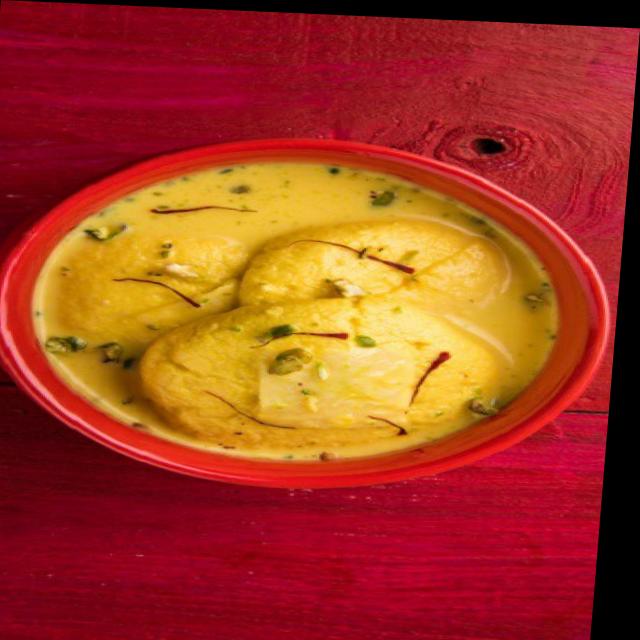
Dish: ras_malai